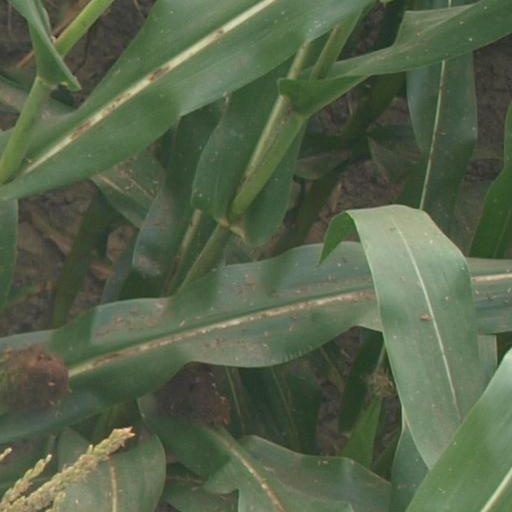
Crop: maize; corn